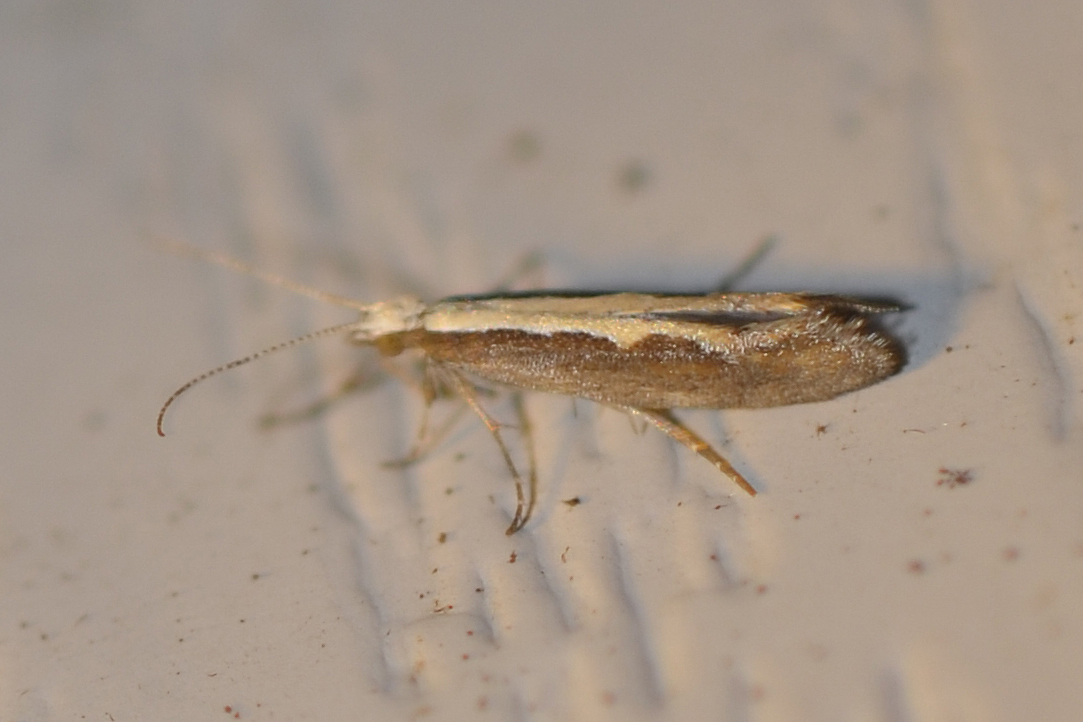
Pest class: diamondback_moth